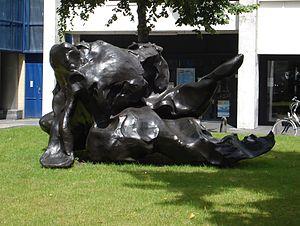
C'est une liste de la collection du musée d'images, qui font partie de la collection internationale de sculptures disposées dans l'espace public de Rotterdam. La collection a été formée entre 1945, au moment de la reconstruction de la cité, après la Seconde Guerre mondiale, et 2001, année durant laquelle Rotterdam a été capitale européenne de la culture. Elle est réalisée par la ville de Rotterdam en partenariat avec des initiatives privées.